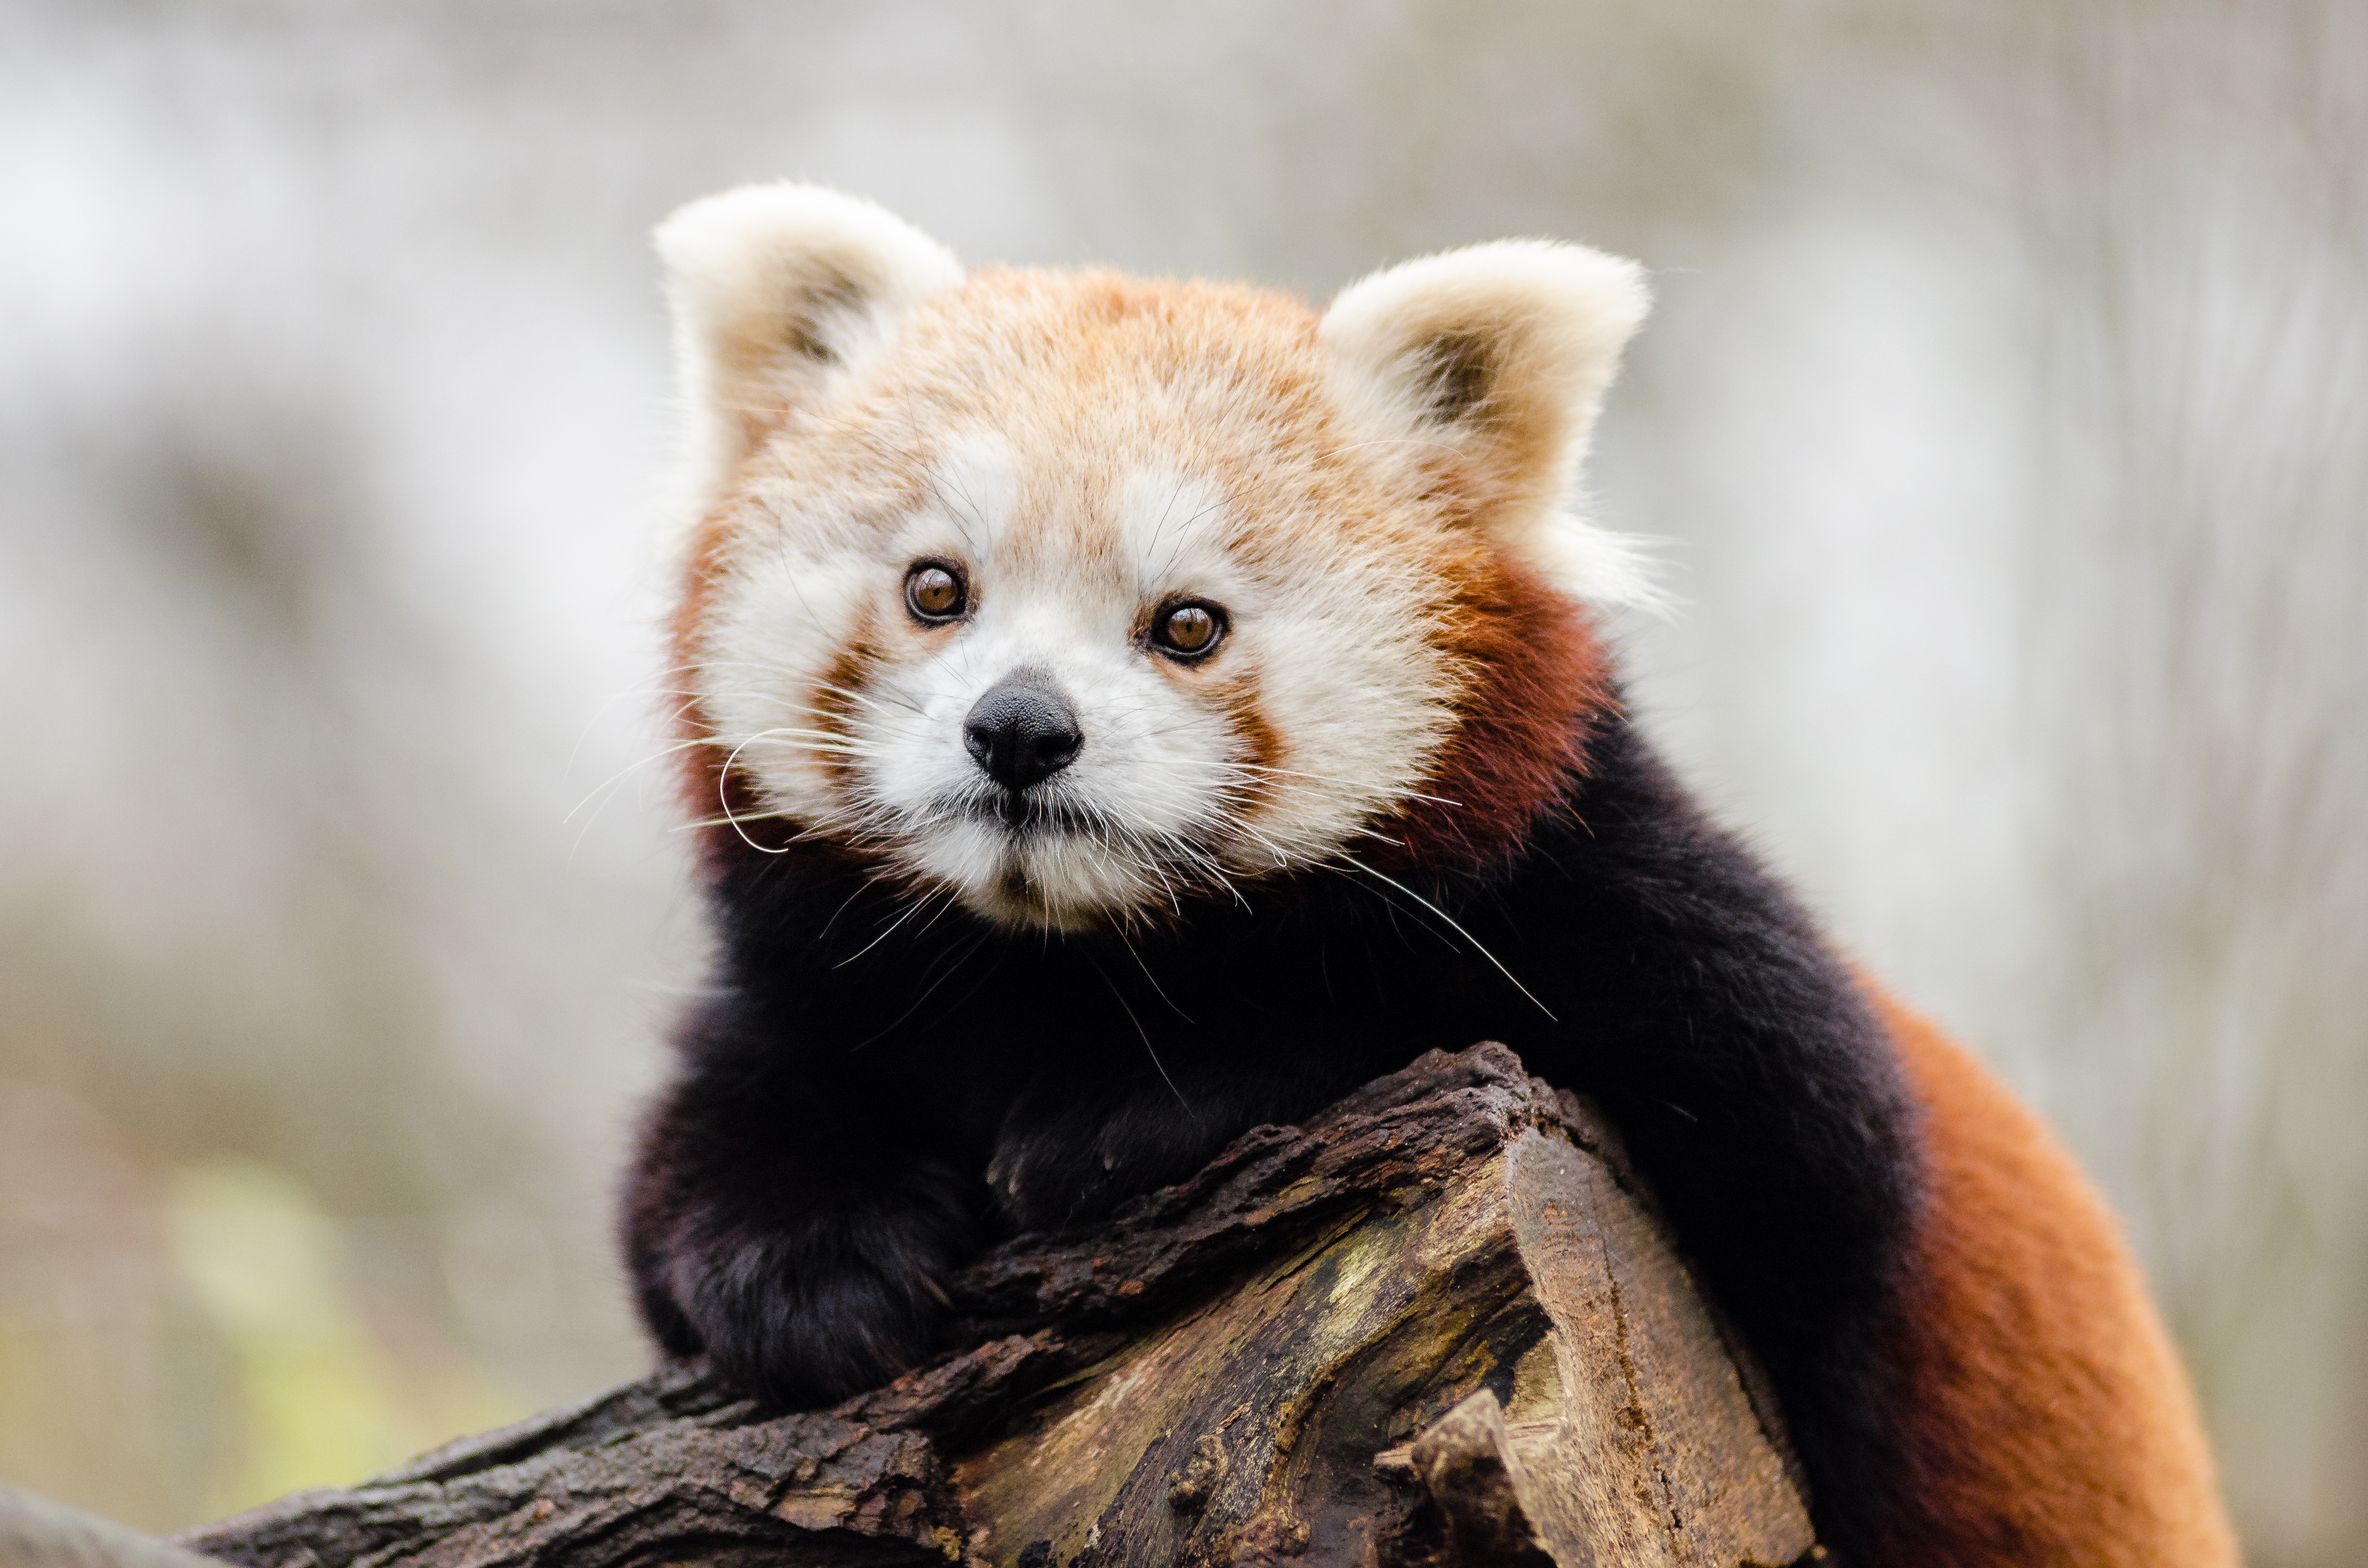
tree, nature, bokeh, vintage, sweet, fall, feet, animal, cute, female, wildlife, zoo, fur, orange, young, green, high, red, foot, autumn, mammal, nikon, fauna, red panda, panda, 2015, face, nose, whiskers, paw, tail, animals, ears, endangered, vertebrate, germany, deutschland, herbst, natur, paws, tier, iso, fell, gesicht, baum, adorable, bamboo, d7000, roter, kleiner, niedlich, sues, suess, species, bedrohte, tierart, tierpark, weiblich, jungtier, jung, ohren, schwanz, nase, bedroht, ailurus, fulgens, mozilla, firefox, gr n, s s, carnivoran, dog breed group